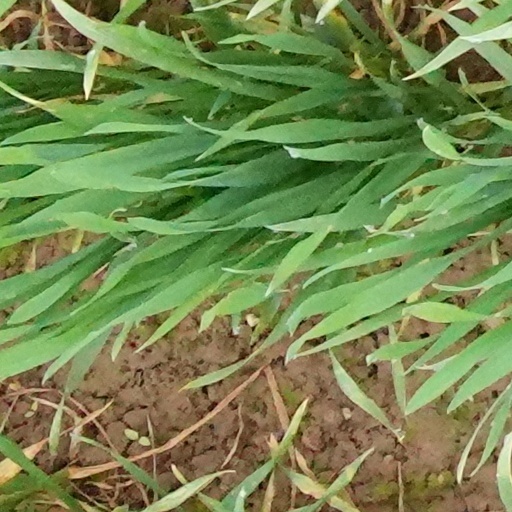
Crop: wheat